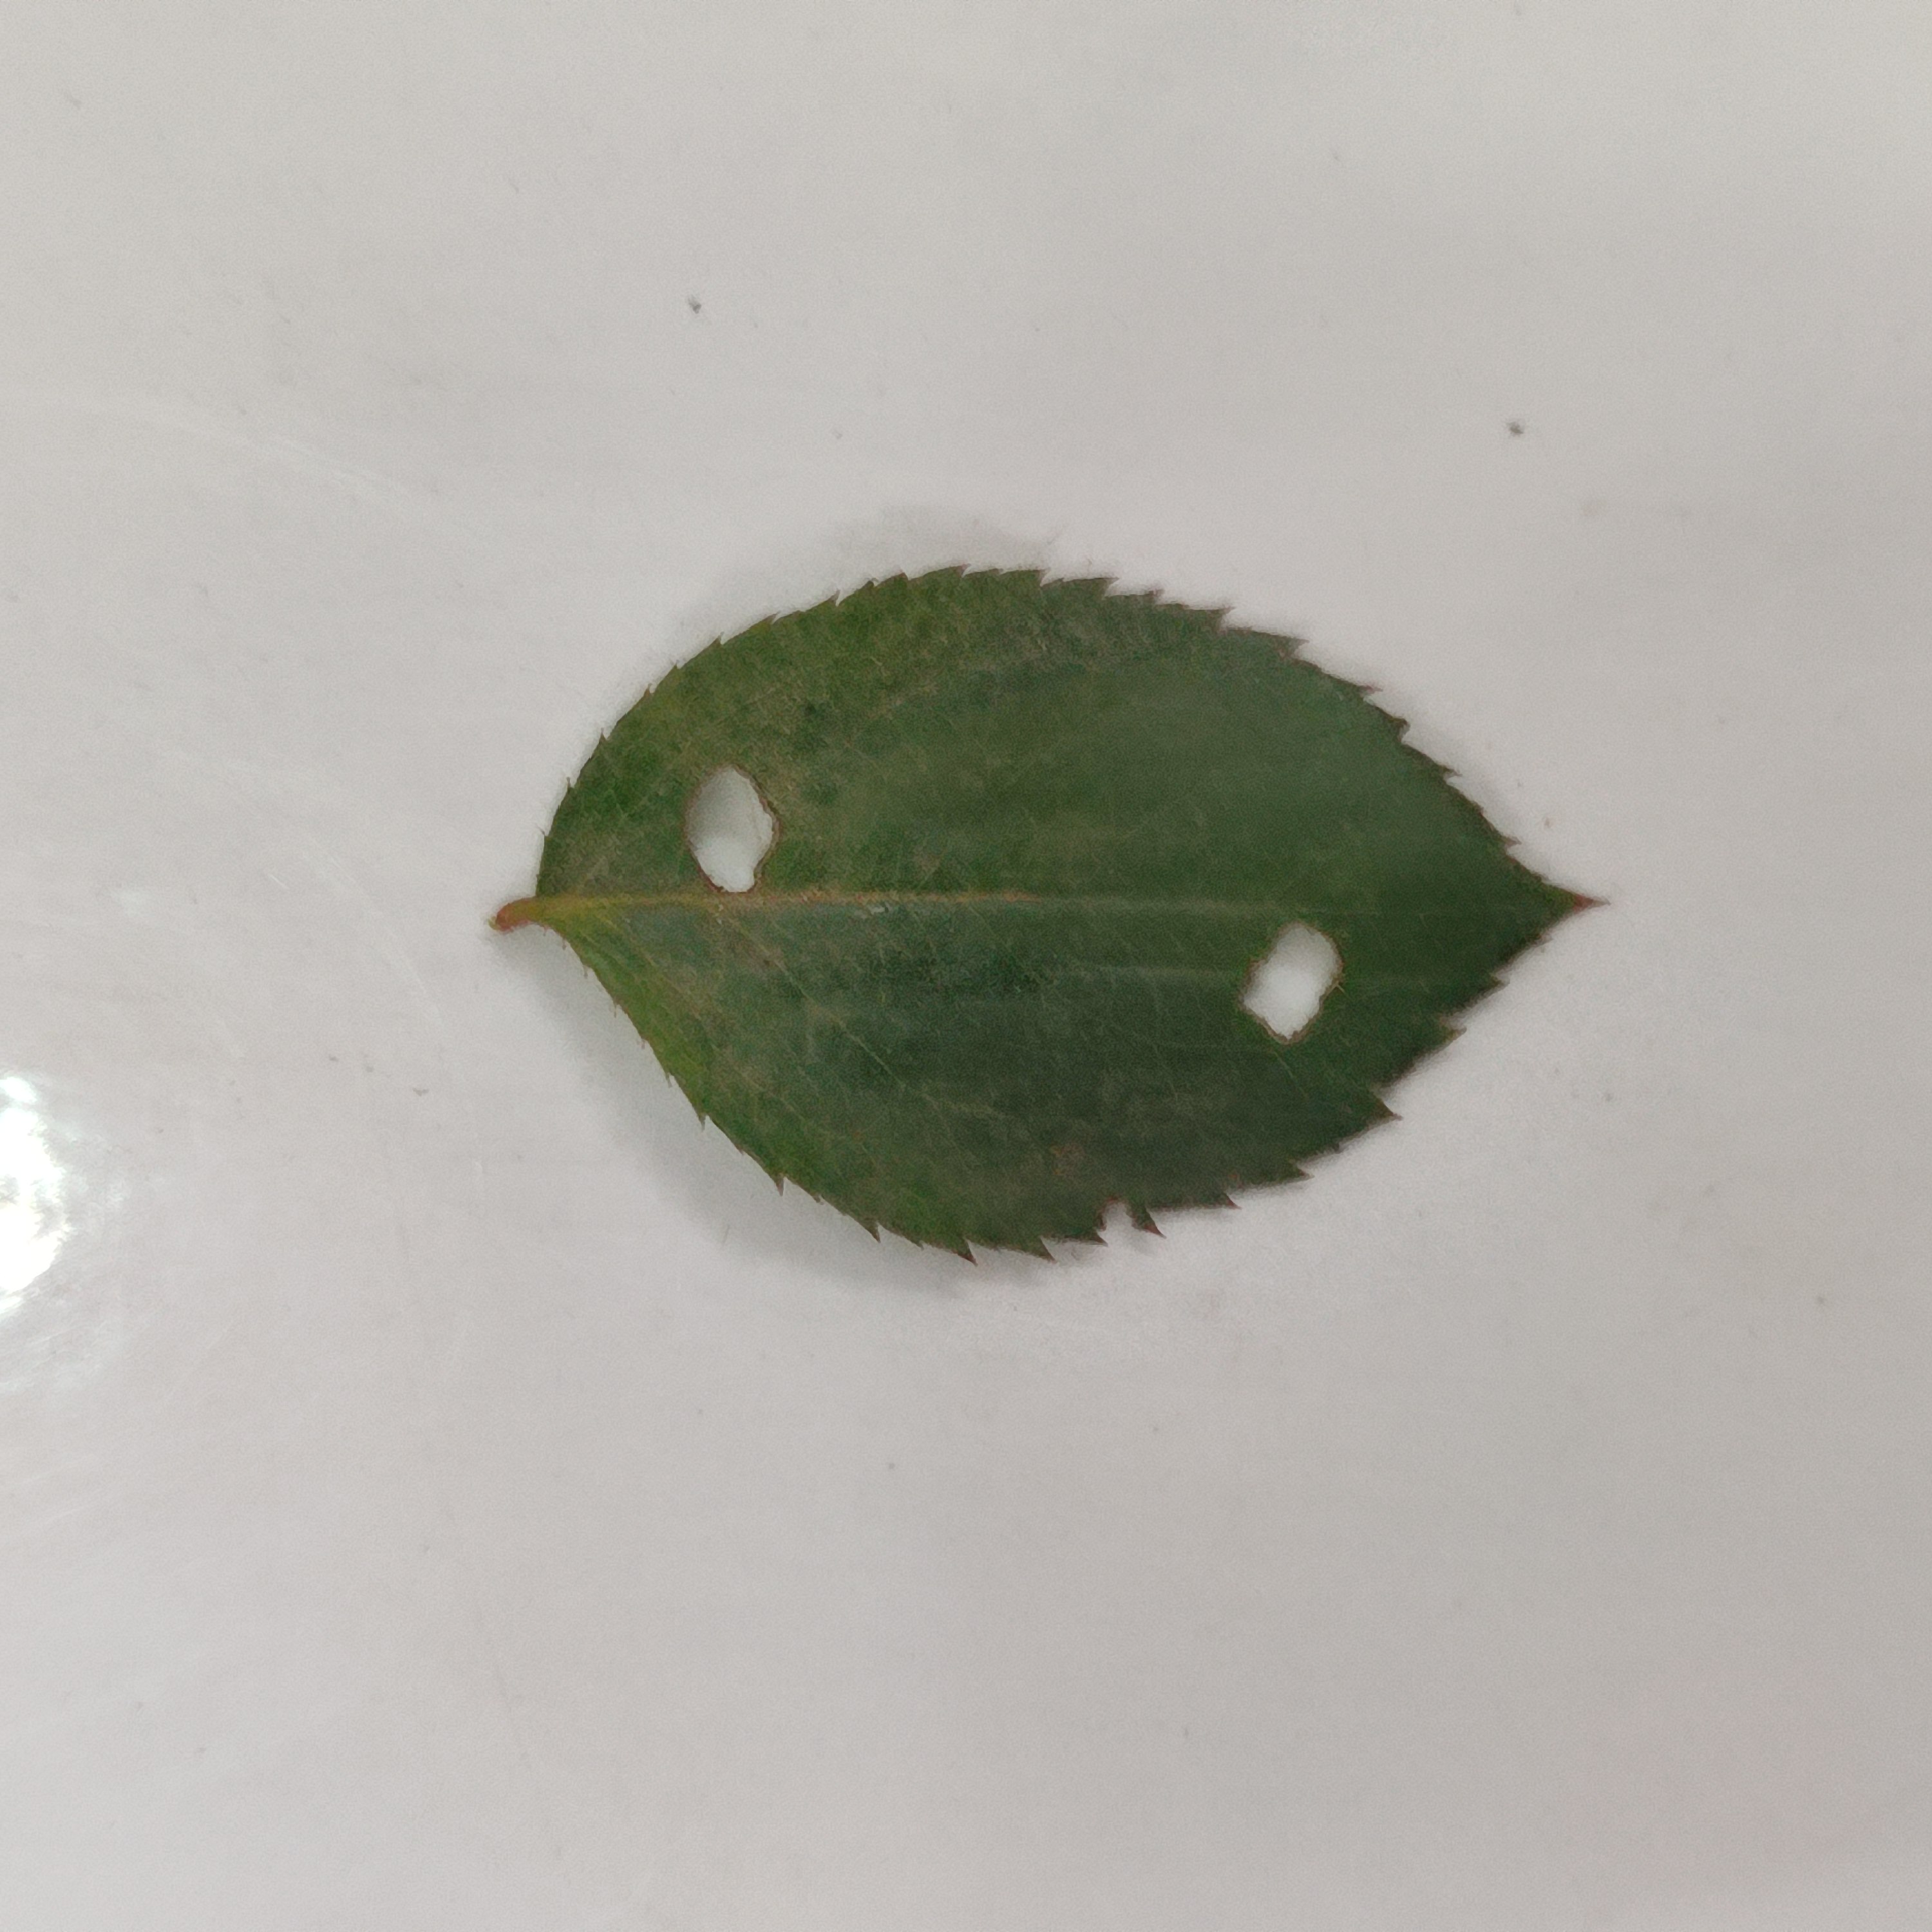
Label: Insect Hole